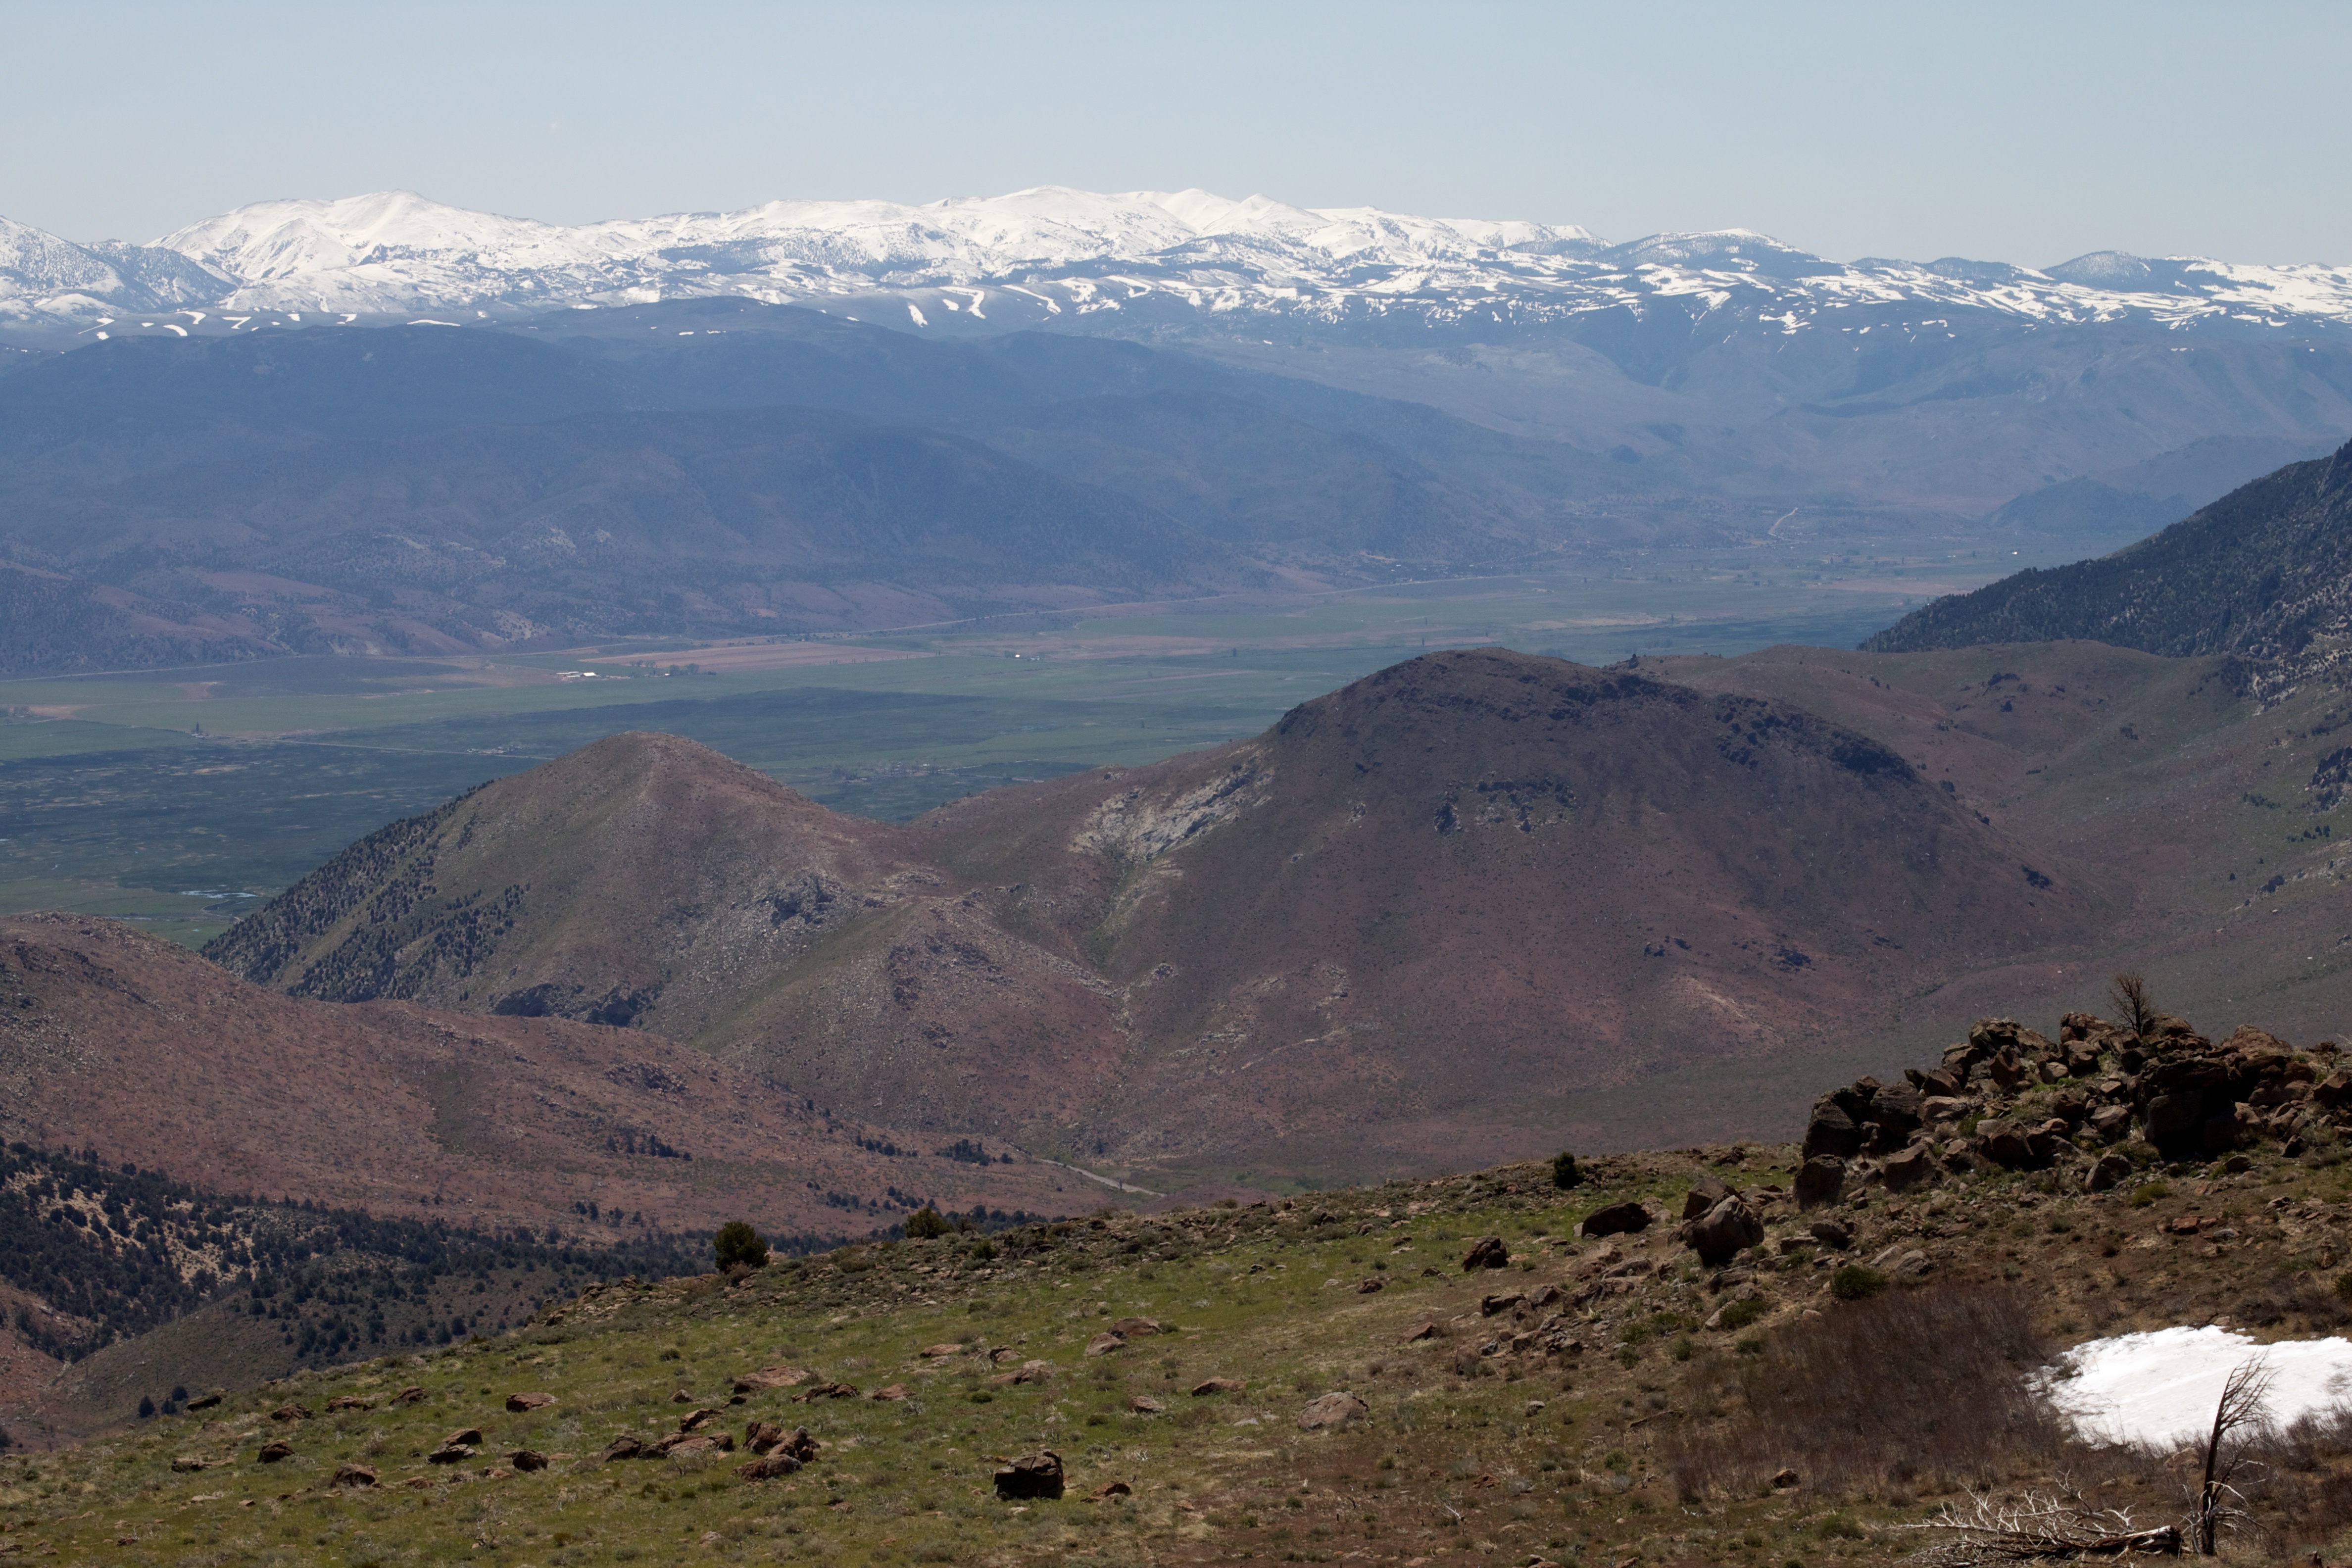
landscape, nature, wilderness, walking, mountain, snow, hiking, hill, lake, adventure, valley, mountain range, highland, ridge, summit, backpacking, plateau, fell, loch, landform, mountain pass, geographical feature, mountainous landforms